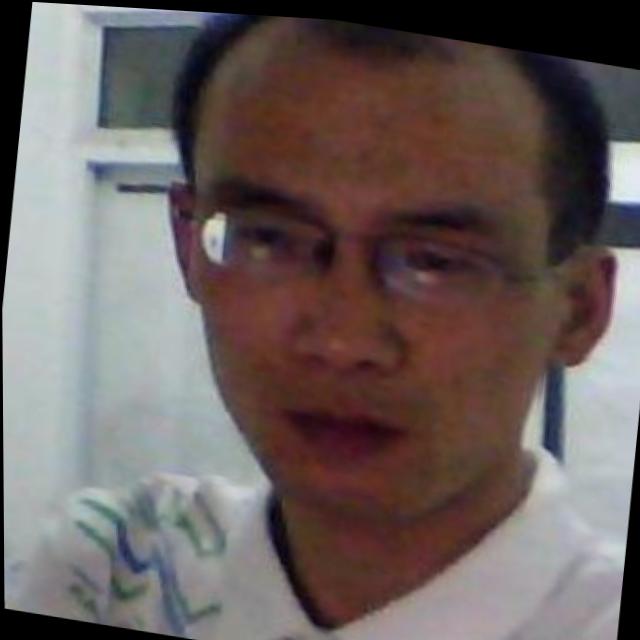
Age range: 21-44